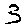
Label: 3